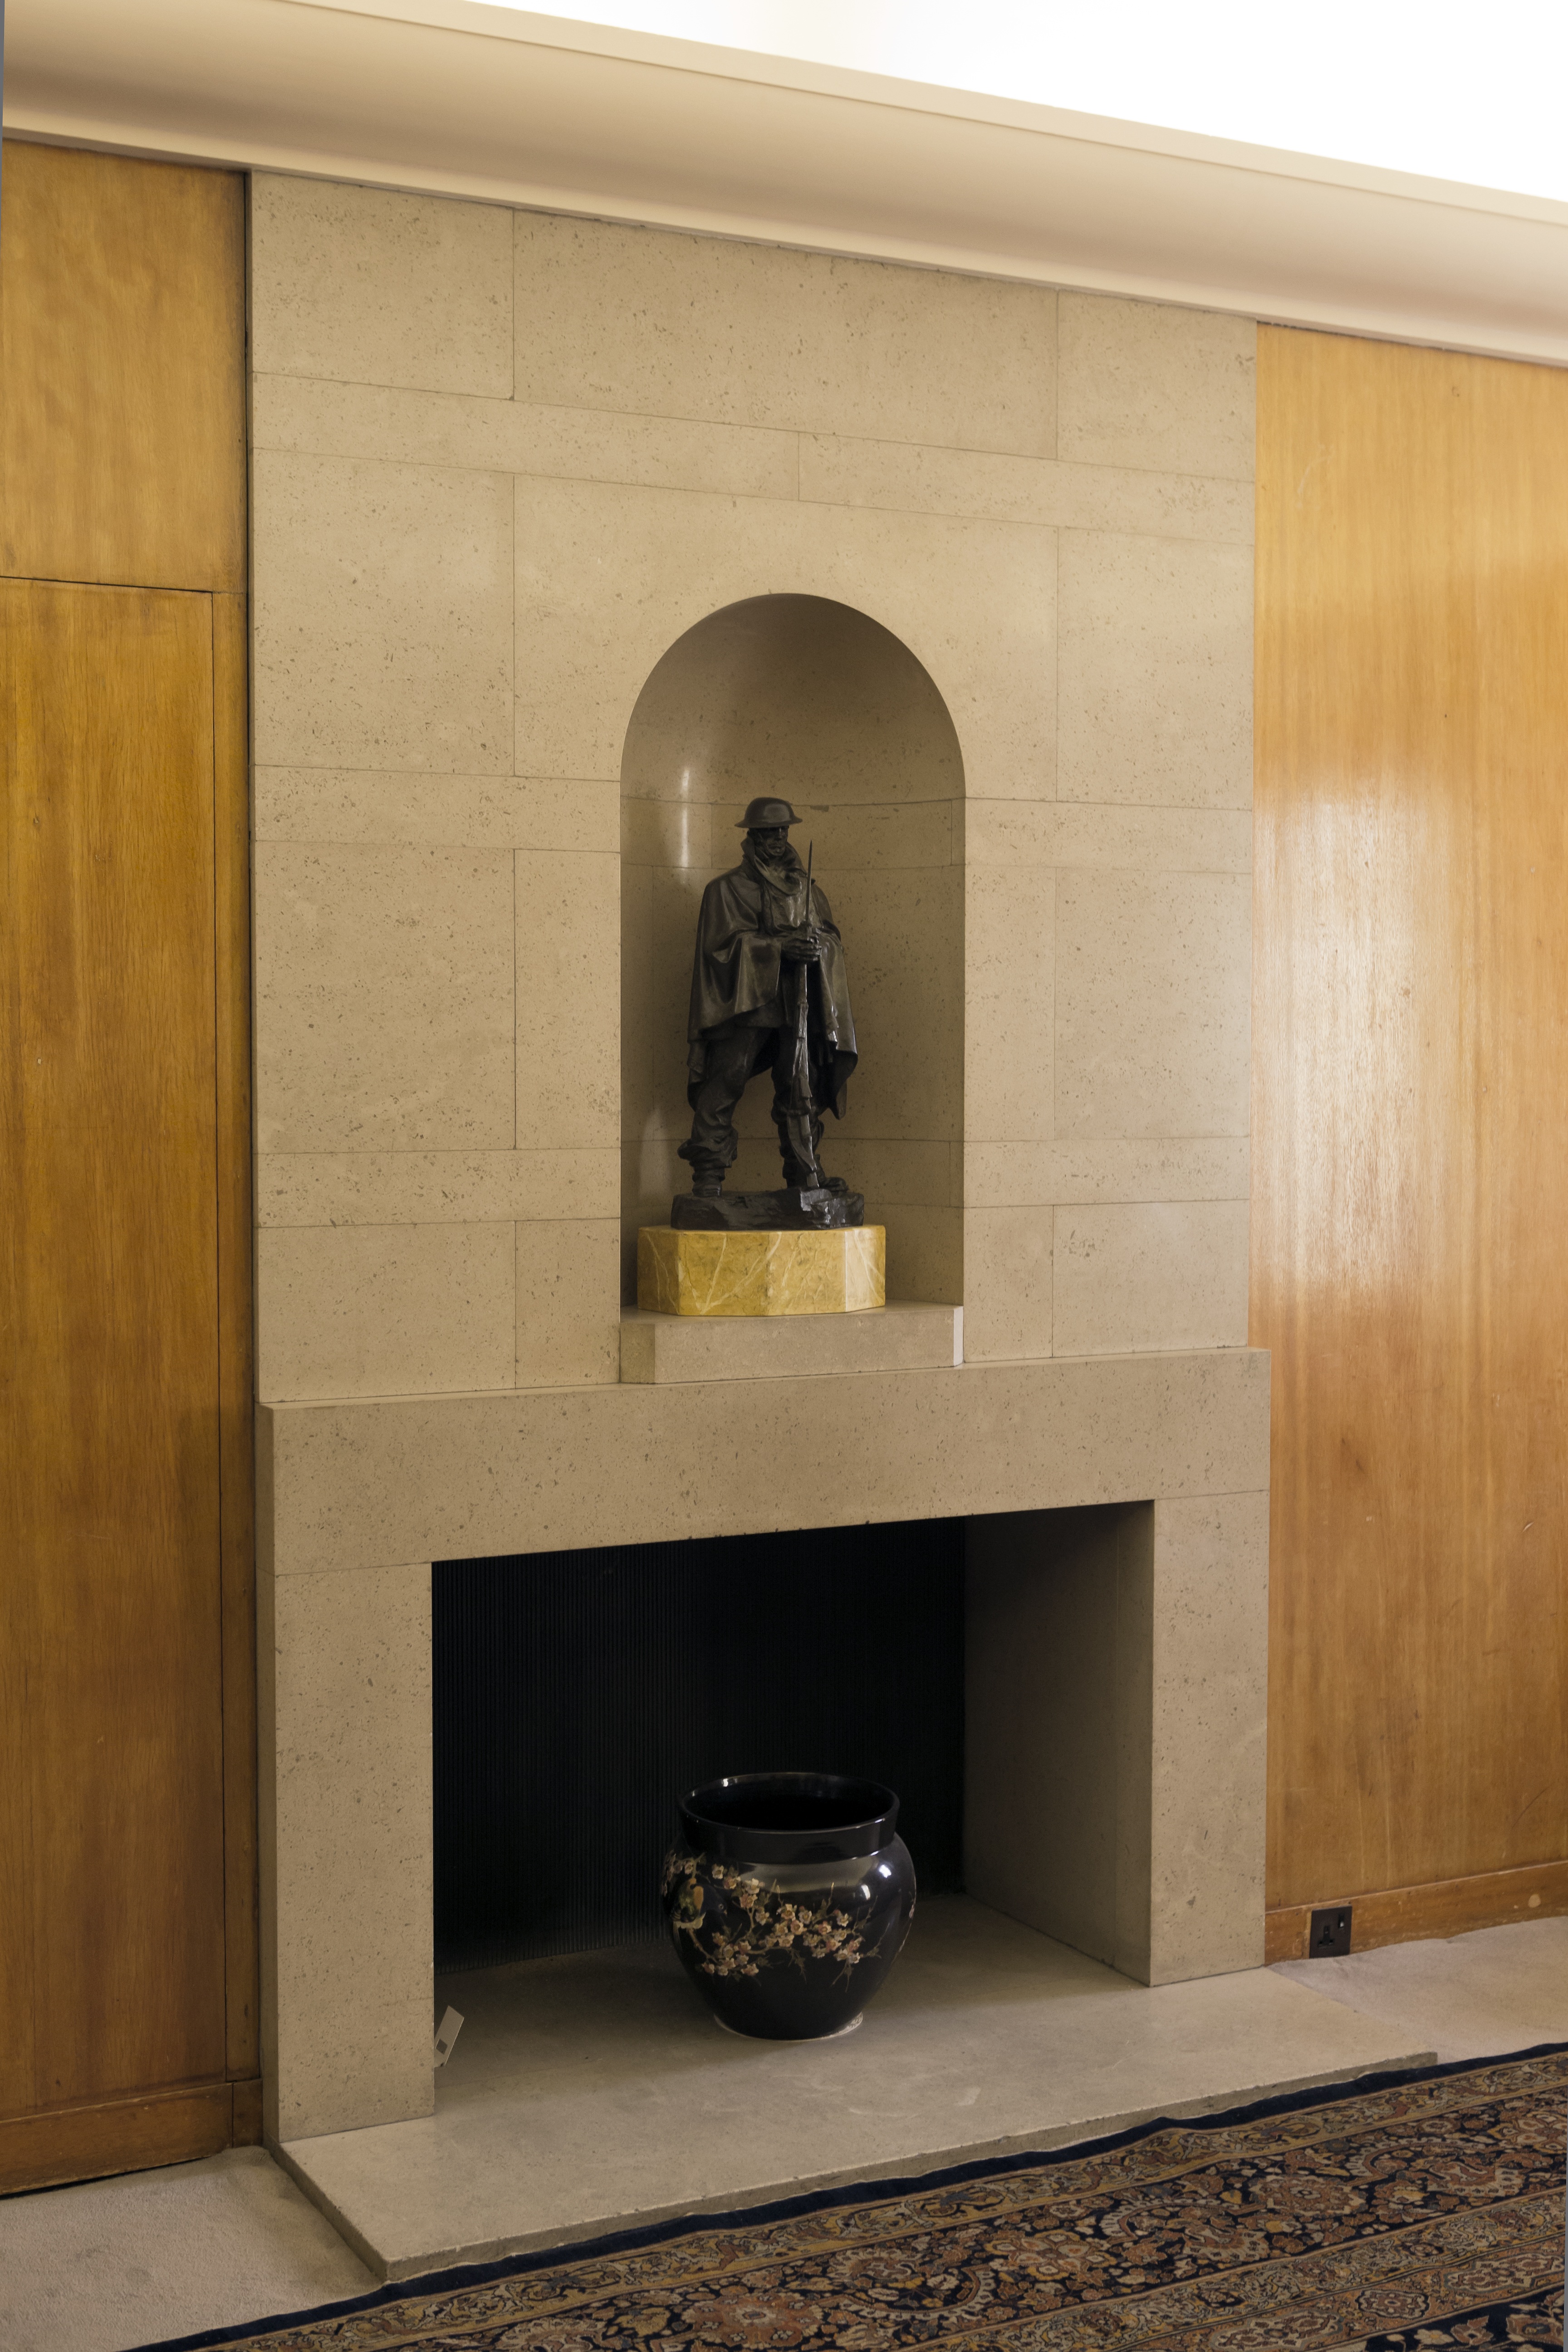
architecture, wood, house, floor, home, wall, fireplace, living room, furniture, room, interior design, study, design, hearth, cupboard, eltham palace, south london, cautauld family home, art deco fire surround, bronze statuette ww1 soldier, cabinetry